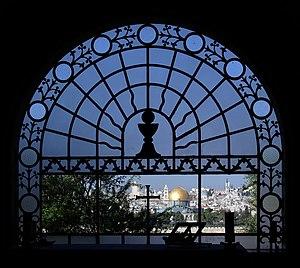
Vue sur le Mont Moriah depuis le Dominus flevit, à Jerusalem.
L'église Dominus flevit est une église catholique de Jérusalem, située sur le Mont des Oliviers. Les franciscains de la Custodie de Terre Sainte en assurent les offices.
La théologie de la substitution, ou théorie de la substitution, ou supersessionisme est une doctrine selon laquelle le christianisme se serait substitué au judaïsme dans le dessein de Dieu.